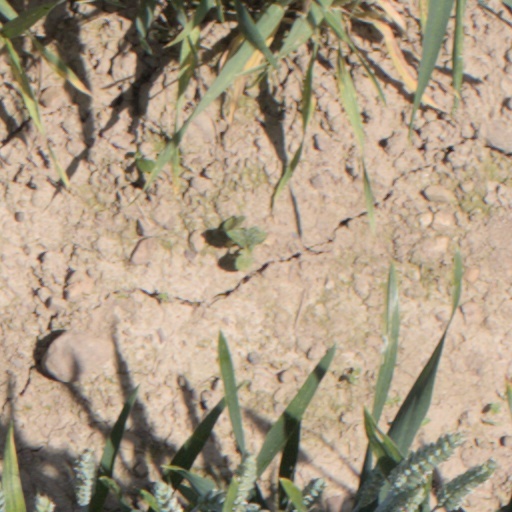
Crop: wheat